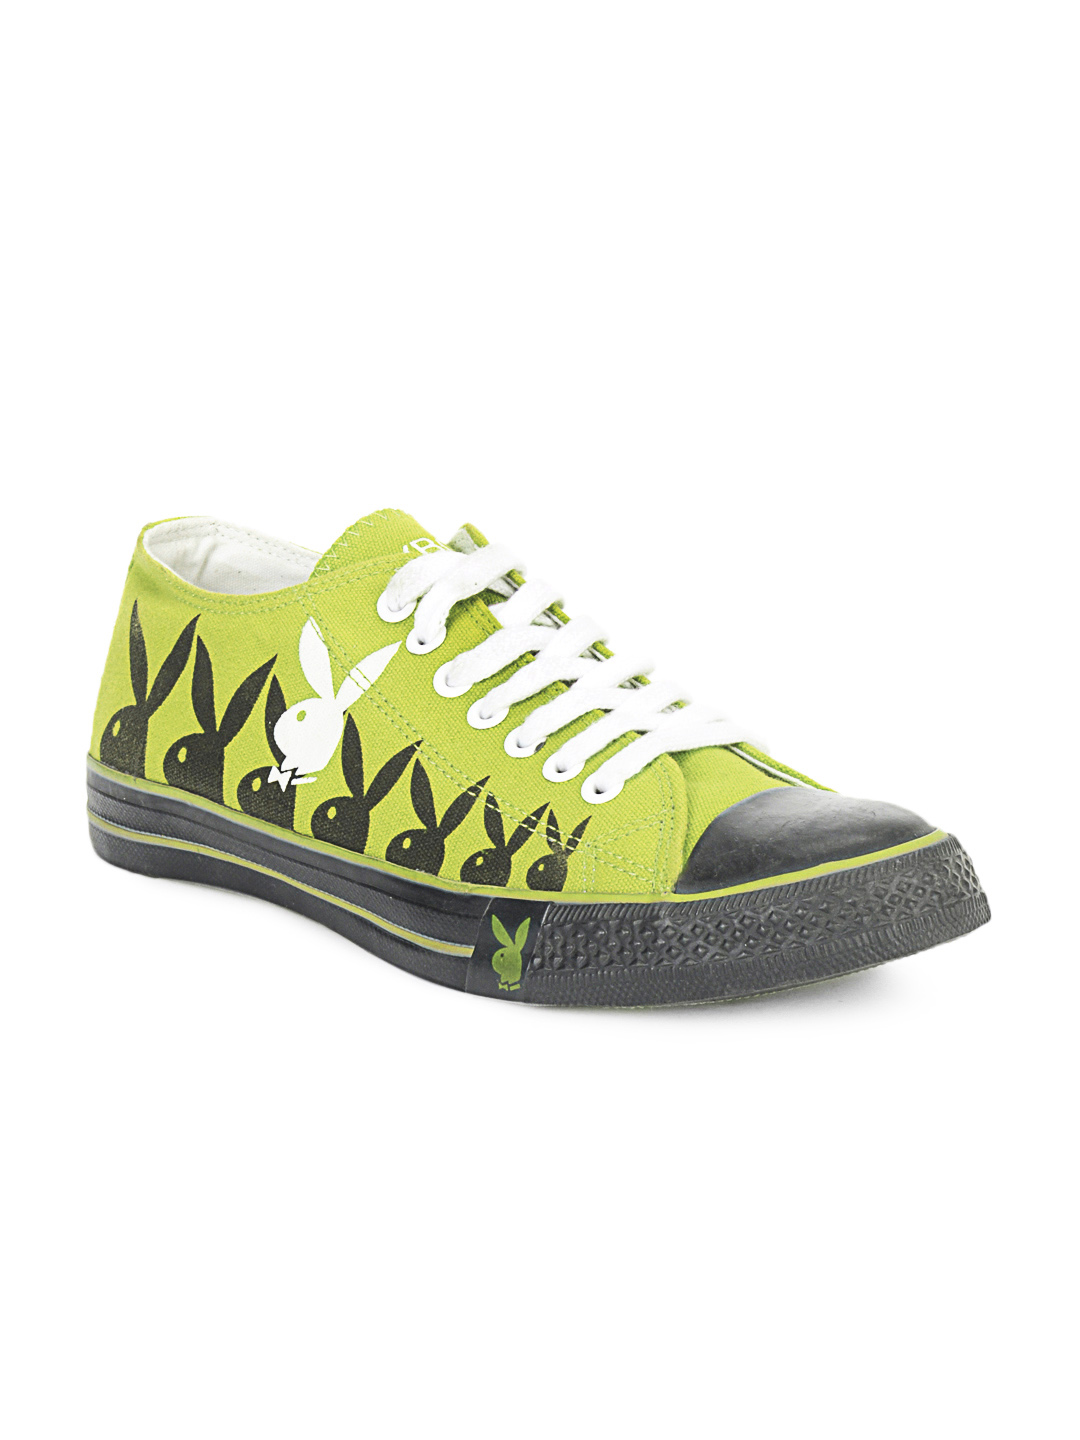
Playboy Men Green Casual Shoes
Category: Footwear / Shoes / Casual Shoes
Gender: Men
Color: Green
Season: Summer 2013
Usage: Casual